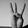
ASL letter: W